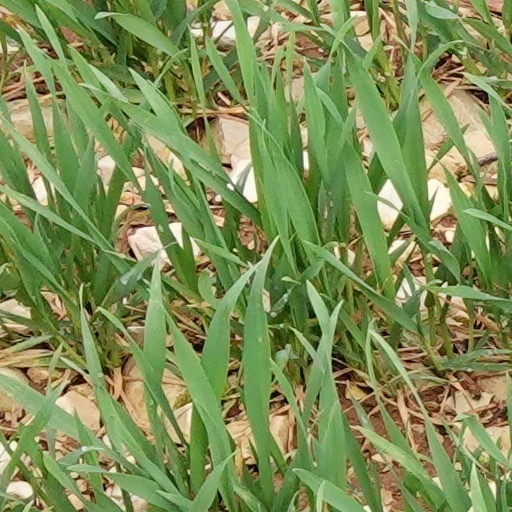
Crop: wheat